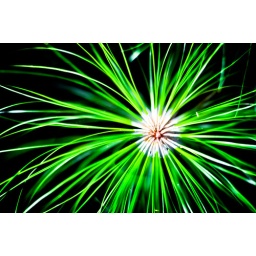
This is actually just a pine tree in my backyard. Have a safe and happy 4th of July!